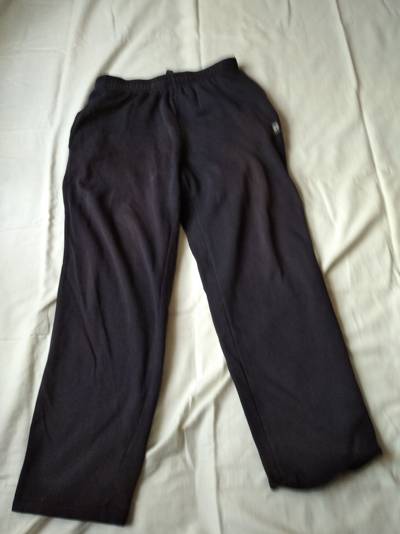
Waste category: clothes